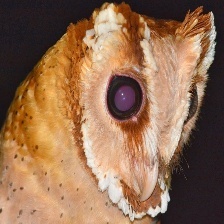
Species: ORIENTAL BAY OWL
Scientific name: PHODILUS BADIUS
ImageNet parent category: great_grey_owl